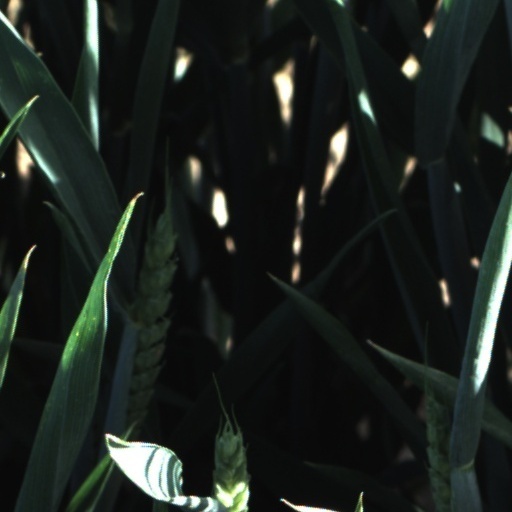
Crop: wheat